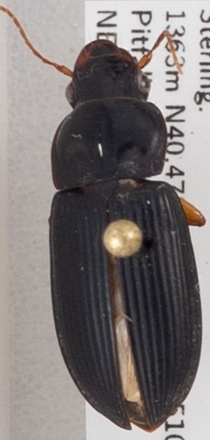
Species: Harpalus pensylvanicus
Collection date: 2020-07-15
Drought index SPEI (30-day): -1.93
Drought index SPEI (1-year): -1.22
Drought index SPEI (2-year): -0.24